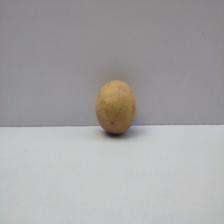
Size: Medium